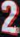
Number: 2